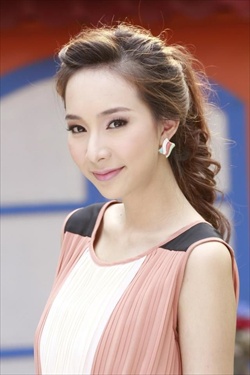
ณัฐวรา วงศ์วาสนา

| name = ณัฐวรา วงศ์วาสนา
| image = Cee4fd8db96.jpg
| imagesize = 200px
| birthname = วณิชชา วงศ์วาสนา
| nickname = มิ้นท์
| birthplace = อำเภอวังเหนือ จังหวัดลำปาง ประเทศไทย
| othername = เพชรา วงศ์วาสนา
| occupation = นักแสดง
| yearsactive = พ.ศ. 2552–ปัจจุบัน
| notable role = ข้าวหอม - เงารักลวงใจ (2553) ชมพูแพร - เกมร้ายเกมรัก (2554) รวี - แรงปรารถนา (2556) หม่อมหลวงเกษรา เทวพรหม - คุณชายธราธร (ละครโทรทัศน์)|คุณชายธราธร (2556) รุ้งราย - สามี (ละครโทรทัศน์ พ.ศ. 2556)|สามี (2556) ภารดี - ไฟล้างไฟ (2558) สร้อยสน - เลือดรักทระนง (2559) ศันสนีย์ - คนละขอบฟ้า (2559) กุสุมา - เหมือนคนละฟากฟ้า (2560) อรนิภา - ใต้ปีกปักษา (2561) โฉม - ลิขิตแห่งจันทร์ (2562) สนมม่านฟ้า/สบันงา - ภูตรัตติกาล (2563)
| ค่าย = สถานีวิทยุโทรทัศน์ไทยทีวีสีช่อง 3 (2552–2562)
| ตุ๊กตาทอง =
| สุพรรณหงส์ =
| ชมรมวิจารณ์บันเทิง =
| โทรทัศน์ทองคำ =
ณัฐวรา วงศ์วาสนา (ชื่อเดิม: วณิชชา; เกิด 28 มกราคม พ.ศ. 2531) ชื่อเล่น มิ้นท์ เปลี่ยนชื่อเป็น เพชรา ต่อมาได้มีการเปลี่ยนชื่ออีกครั้งและใช้จนถึงปัจจุบันคือ ณัฐวรา ตามคำแนะนำของผู้จัดการส่วนตัว ซึ่งเธอเป็นนักแสดงในสังกัดของ ศุภชัย ศรีวิจิตร และเซ็นสัญญาเป็นนักแสดงของช่อง 3 เอชดี|สถานีวิทยุโทรทัศน์ไทยทีวีสีช่อง 3 กับละครเรื่องแรก "เงารักลวงใจ" ในปี 2554 เธอมีผลงานที่เป็นที่รู้จักจากบท “ชมพูแพร“ ในละครเรื่อง "เกมร้ายเกมรัก" เปลือยตัวตนนางเอกเจ้าน้ำตา มิ้นท์ ณัฐวรา kapook.com ปัจจุบันเป็นนักแสดงอิสระ
== ประวัติ ==
ณัฐวรา วงศ์วาสนา เกิดเมื่อวันที่ 28 มกราคม พ.ศ. 2531 ที่ อำเภอวังเหนือ จังหวัดลำปาง เป็นบุตรของนายอดุลย์ และนางวิวรณ์ วงศ์วาสนา และมีน้องสาวชื่อแพรวพรรณ วงศ์วาสนา "มิ้น ณัฐวรา" พร้อมนำครอบครัวแทนพ่อ จบการศึกษาระดับมัธยมศึกษาตอนต้นที่ โรงเรียนนุชนาถอนุสรณ์ อำเภอเวียงป่าเป้า จังหวัดเชียงราย ก่อนเข้าศึกษาสายอาชีพที่ โรงเรียนพาณิชยการลานนา ปัจจุบันเป็น วิทยาลัยเทคโนโลยี พาณิชยการลานนา ตำบลช้างเผือก อำเภอเมืองเชียงใหม่ จังหวัดเชียงใหม่ และศึกษาต่อระดับอุดมศึกษาที่คณะนิติศาสตร์ มหาวิทยาลัยรามคำแหง มีความสามารถพิเศษคือรำไทยบทร้ายมาแรงของ-มิ้นท์-ณัฐวรา-วงศ์วาสนา บทร้ายมาแรงของ มิ้นท์ ณัฐวรา วงศ์วาสนา
จุดเริ่มต้นที่ของการเข้าวงการบันเทิง เมื่อ ศุภชัย ศรีวิจิตร ได้เจอณัฐวราที่จังหวัดเชียงใหม่และชักชวนให้เข้าวงการบันเทิงโดยเริ่มแรกมีผลงานมิวสิกวิดีโอเพลง "เธอไม่เคยเป็นแฟนเก่า" ของ ศิลปิน ด็อกเตอร์ ฟู และหลังจากนั้นรับการถ่ายแบบนิตยสาร ก่อนที่ณัฐวราจะถูกทาบทามเข้าเป็นนักแสดงสังกัดสถานีโทรทัศน์ไทยทีวีสีช่อง 3มินท์ณัฐวราในวันเวลาที่ไร้เสาหลัก.html "มินท์"ณัฐวราในวันเวลาที่ไร้เสาหลัก
ผลงานชิ้นแรกณัฐวราได้เป็นนักแสดงนำหญิงในละครเรื่อง "เงารักลวงใจ" ออกอากาศในปี พ.ศ. 2553 และมีผลงานละครอีกในเรื่อง "เคหาสน์สีแดง" รับบทเป็นอารยา และพลิกบทบาทมาเล่นบทร้ายในเรื่อง "เกมร้ายเกมรัก" ซึ่งเรื่องนี้ทำให้เธอเป็นที่รู้จักอย่างกว้างขวางมากขึ้น 'มิ้นท์'แจ้งเกิดร้าย พิสูจน์ฝีมือสลัดภาพ'อั้ม' ทำให้เธอได้รับบทบาทร้ายต่อเนื่องใน "แรงปรารถนา, ปดิวรัดา และคนละขอบฟ้า "
== ผลงาน ==
=== ละครโทรทัศน์ ===
* ละครโทรทัศน์ทั้งหมดด้านล่างนี้ออกอากาศทางสถานีวิทยุโทรทัศน์ไทยทีวีสีช่อง 3
| rowspan = "2" align = "center"| 2553 || "เงารักลวงใจ" || ข้าวหอม อัศวธานนท์
|-
| "เคหาสน์สีแดง" || อารยา ชัยเสรี (น้อย)
|-
| align = "center"| 2554 || "เกมร้ายเกมรัก"||ชมพูแพร พิมุขมนตรา (แพร)
|-
| rowspan = "5" align = "center"| 2556 || "แรงปรารถนา" || รวีพรรณ (รวี)(นางร้ายเรื่องแรก)
|-
| "คุณชายธราธร (ละครโทรทัศน์)|คุณชายธราธร" || rowspan = "3" | หม่อมหลวงเกษรา เทวพรหม (คุณเกษ)(นางรอง)
|-
| "คุณชายปวรรุจ (ละครโทรทัศน์)|คุณชายปวรรุจ"
|-
| "คุณชายพุฒิภัทร (ละครโทรทัศน์)|คุณชายพุฒิภัทร"
|-
| "สามี" || รุ้งราย (นางรอง)
|-
| rowspan = "1" align = "center"| 2558 || "ไฟล้างไฟ" || ภารดี
|-
| rowspan = "3" align = "center"| 2559 || "ปดิวรัดา" || ดวงสวาท เสริมสาคร
|-
| "เลือดรักทระนง" || สร้อยสน
|-
| "คนละขอบฟ้า" || ศันสนีย์
|-
|rowspan = "1" align = "center"| 2560 || "เหมือนคนละฟากฟ้า"|| กุสุมา (ป้อง)
|-
|rowspan = "2" align = "center"| 2561 || "Mister Merman แฟนฉันเป็นเงือก" || ดาริกา (ดาว)
|-
| "ใต้ปีกปักษา (ละครโทรทัศน์)|ใต้ปีกปักษา" || อรนิภา สิริปัญญา (อร)
|-
|rowspan = "2" align = "center"| 2562 || "ลิขิตแห่งจันทร์" || โฉม
|-
| "เขาวานให้หนูเป็นสายลับ" || ดาริกา (ดา)
|
; ผลงานในฐานะนักแสดงอิสระ
=== ซีรีส์ ===
| rowspan = "1" | 2559 || "เรื่องดีดี โดย บันทึกกรรม" || "ลุงแห้ว กับ ห้องแห่งความลับ " || มีน || นางเอก
|-
| rowspan = "1" | 2562 || "The Mirror กระจกสะท้อนกรรม" || "ลุงแห้วกับห้องแห่งความลับ " || มีน || นางเอก
|-
| rowspan = "2" | 2563 || "เสน่หาสตอรี่" || " ตอน ออยล์ " || ออยล์ || นางเอก
|-
| "พฤติการณ์ที่ตาย" || - || รุ่งทิวา สุขยอด (รุ่ง) พฤติการณ์ที่ตาย (Manner of Death) พลิกวงการวายสืบสวนสอบสวน พร้อมเขย่าจอ WeTV แล้ว || นางเอก
|-
|
=== มิวสิกวิดีโอ ===
* เธอไม่เคยเป็นแฟนเก่า - ด็อกเตอร์ ฟู
== รางวัล ==
| class="wikitable"
! width="50" | ปี พ.ศ.
! รางวัล
! สาขา
! width="120" | ผล
! width="110" | ละครโทรทัศน์
|-
| rowspan = "1" | 2553 || สยามดาราสตาร์อวอร์ด 2010 || นักแสดงดาวรุ่งหญิงยอดเยี่ยม || style="background: #ffdddd" | เสนอชื่อเข้าชิง || "เงารักลวงใจ"
|-
| rowspan = "1" | 2554 || สีสันบันเทิงอวอร์ด || ดาวรุ่งหญิงแห่งปี || style="background: #ddffdd" | ได้รับรางวัล สีสันบันเทิงอวอร์ด ณเดชน์-ชมพู่ ซิวควบ 2 รางวัลใหญ่ thaiza.com || rowspan="2" | "เกมร้ายเกมรัก"
|-
| rowspan = "1" | 2555 || เอ็มไทยท็อปทอล์กอะเบาต์ 2012 || นักแสดงหญิงที่ถูกกล่าวถึงมากที่สุด || style="background: #ddffdd" | ได้รับรางวัล สรุปผลการประกาศรางวัลเอ็มไทยท็อปทอล์กอะเบาต์ 2012 mthai.com
|-
| rowspan = "1" | 2559 || รางวัลดาวเมขลา ||นักแสดงสมทบหญิงยอดเยี่ยม || style="background: #ddffdd" | ได้รับรางวัล || "ไฟล้างไฟ"
|-
|
== อ้างอิง ==
== แหล่งข้อมูลอื่น ==
*
หมวดหมู่:นักแสดงหญิงชาวไทย
หมวดหมู่:นักแสดงจากจังหวัดลำปาง
หมวดหมู่:บุคคลจากคณะนิติศาสตร์ มหาวิทยาลัยรามคำแหง
หมวดหมู่:พุทธศาสนิกชนชาวไทย